Oeste Catarinense

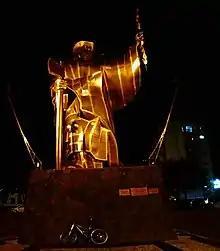
Monument called "The Pathfinder", by the artist Paulo de Siqueira, in the city of Chapecó, representing the first settlers who explored and built the region.

The region has approximately 189,020 households, of which: 73.4% were owned, 19.2% rented, 7.1% ceded and 0.3% in another condition. In 2010, the annual per capita consumption of R$11,300.72.